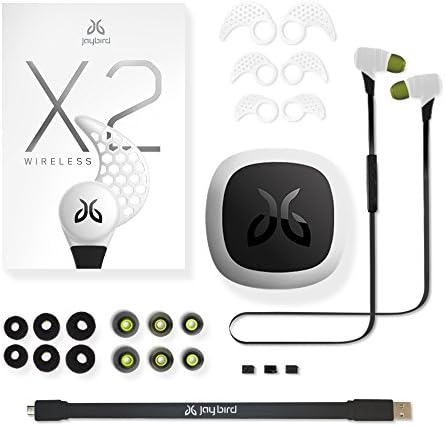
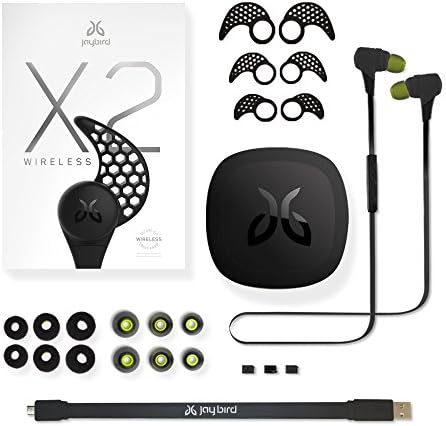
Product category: headphones
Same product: no